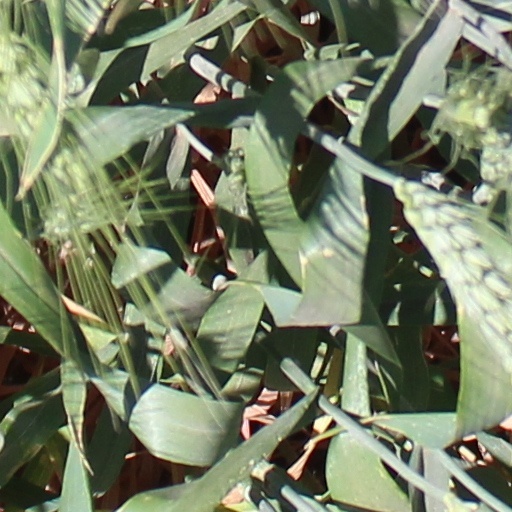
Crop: wheat